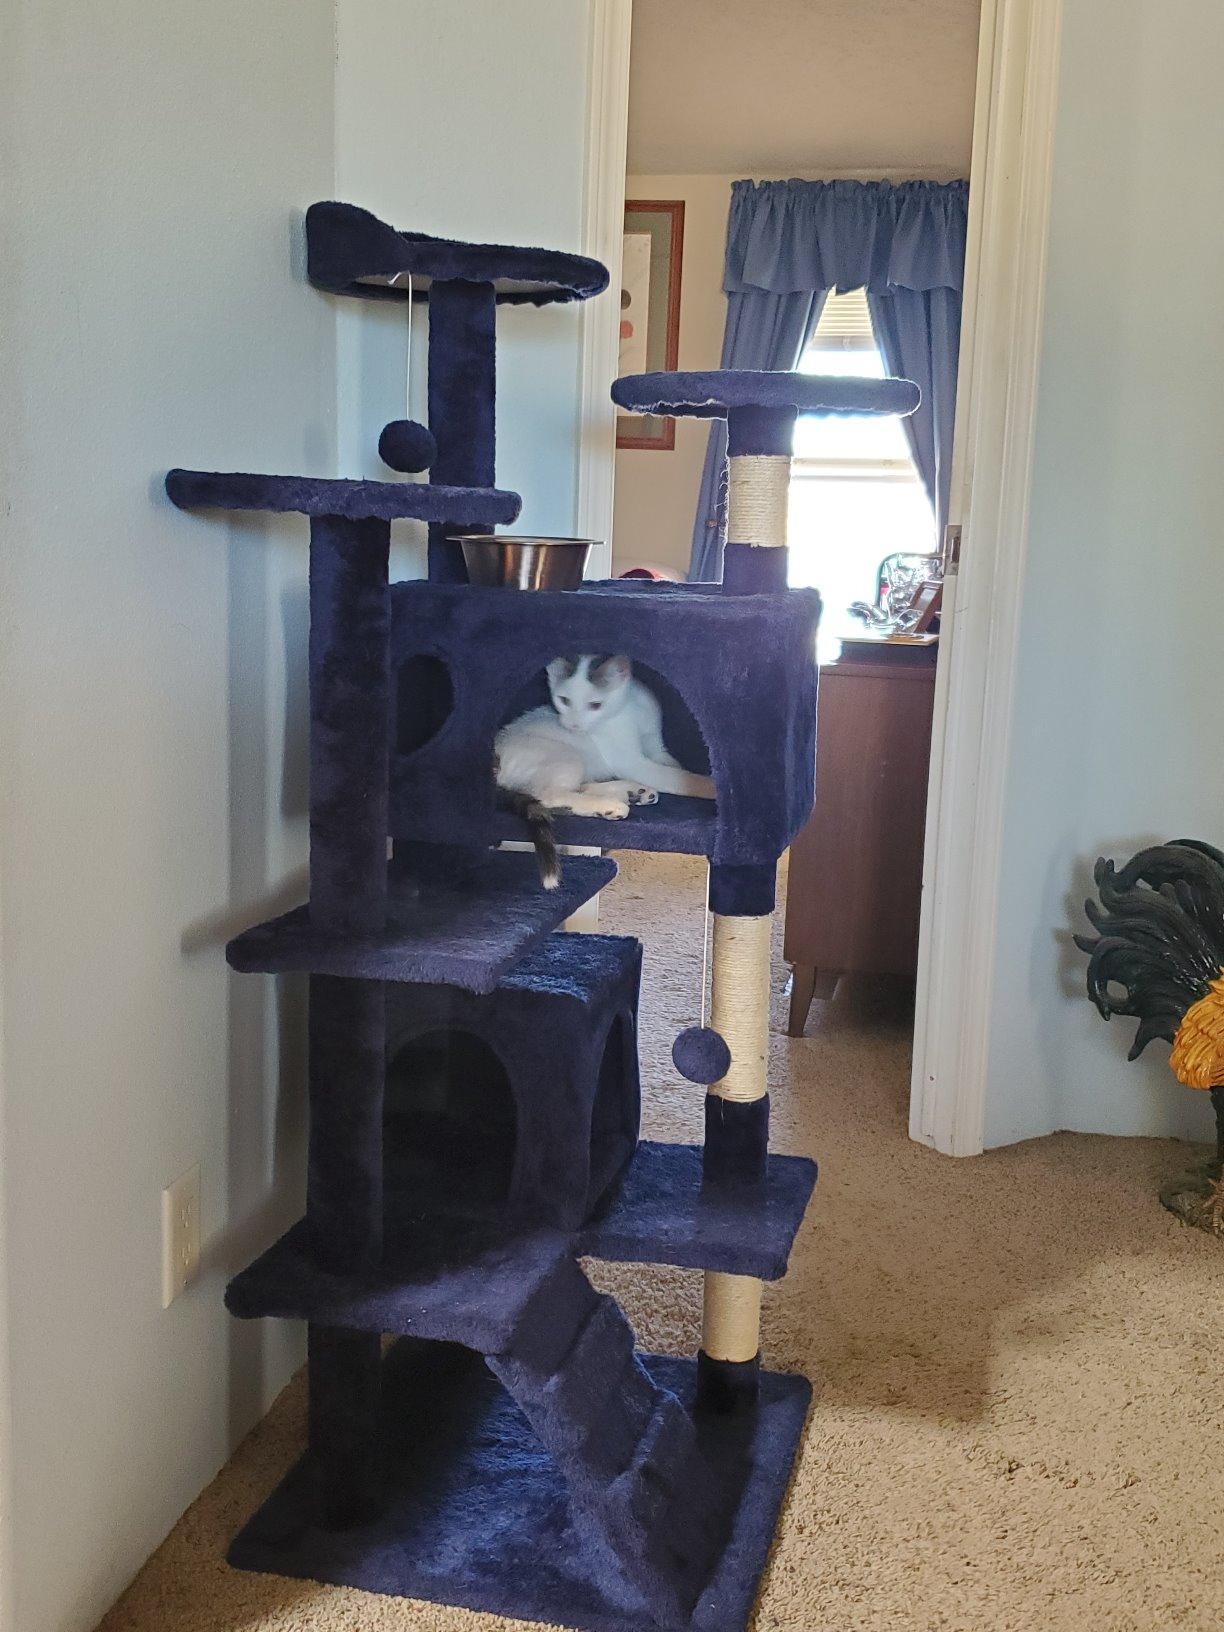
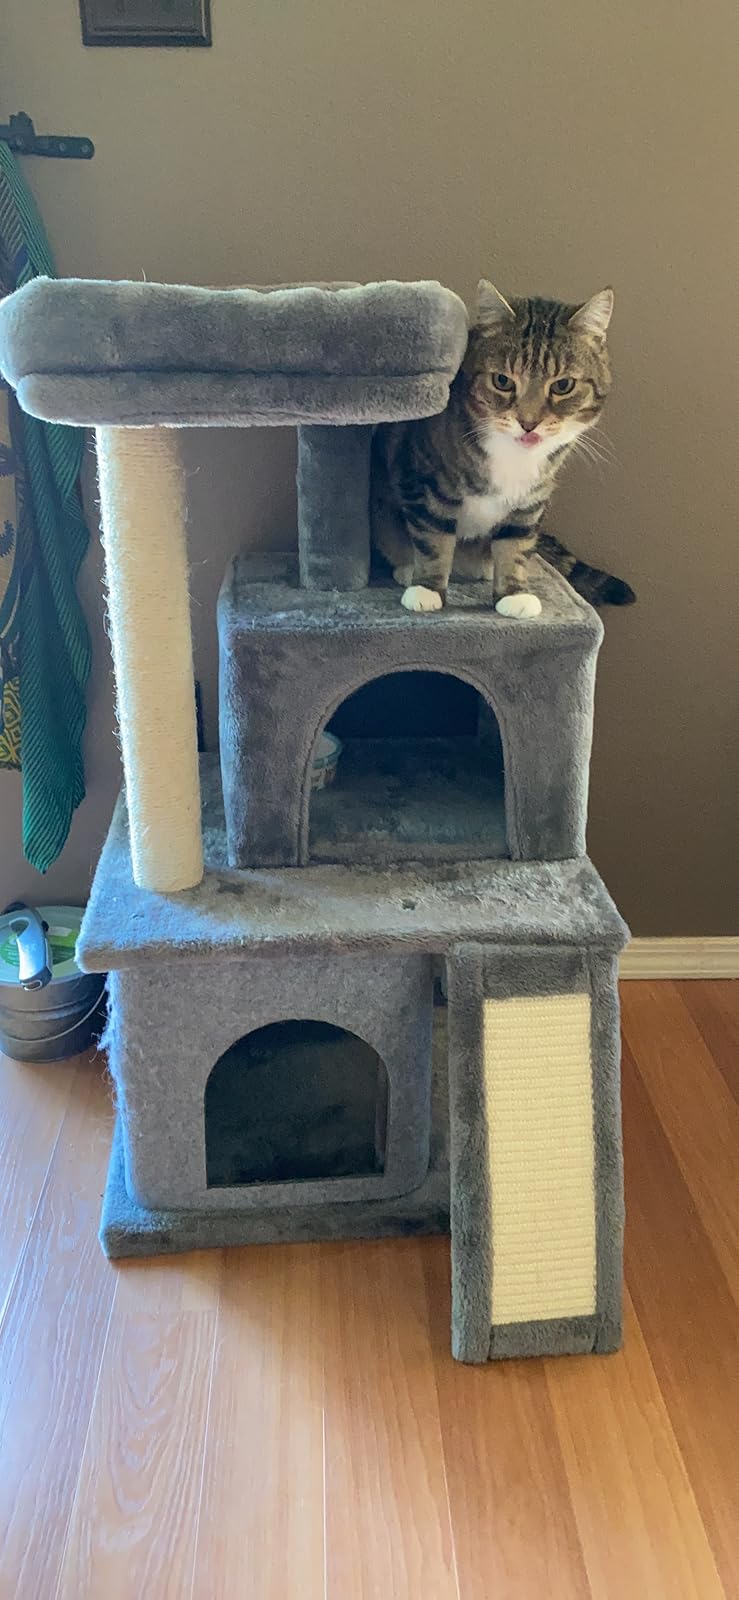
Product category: items_cat tree
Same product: no